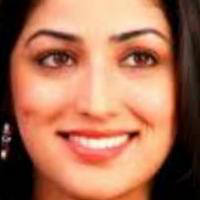
Age group: age 21-30